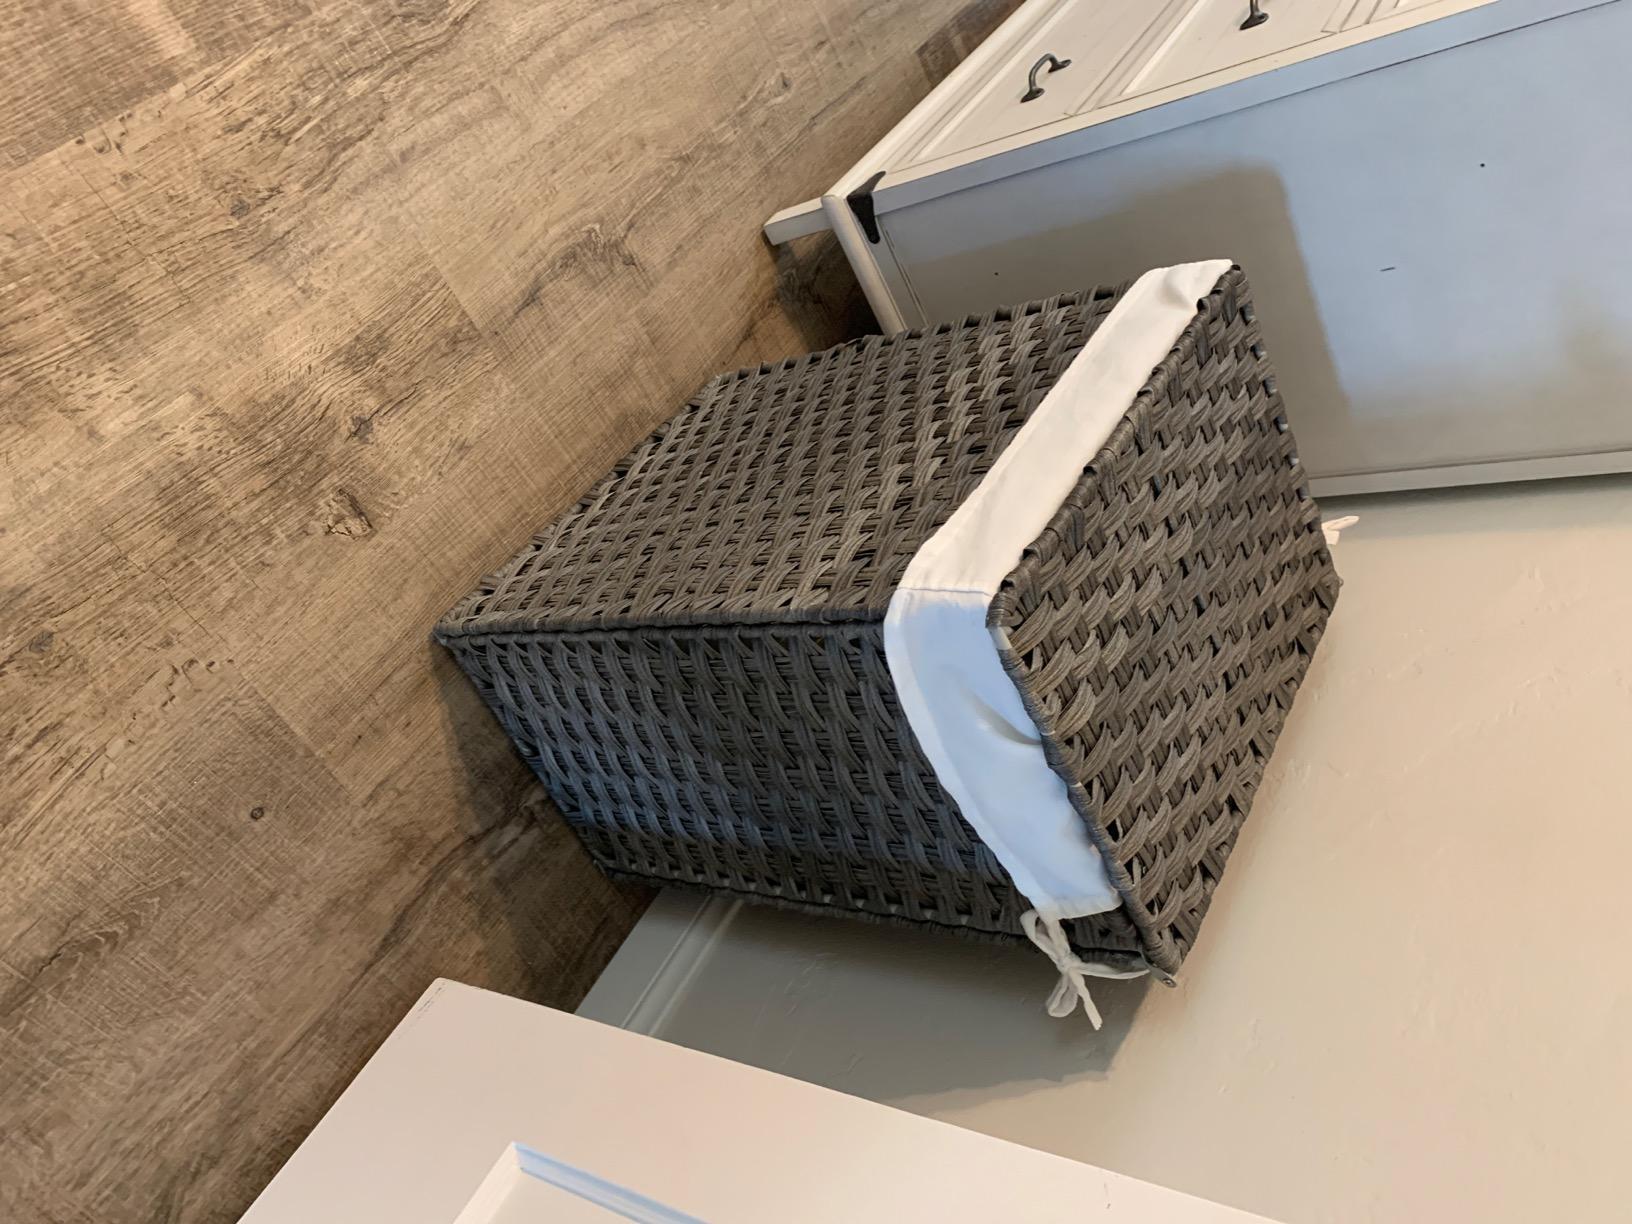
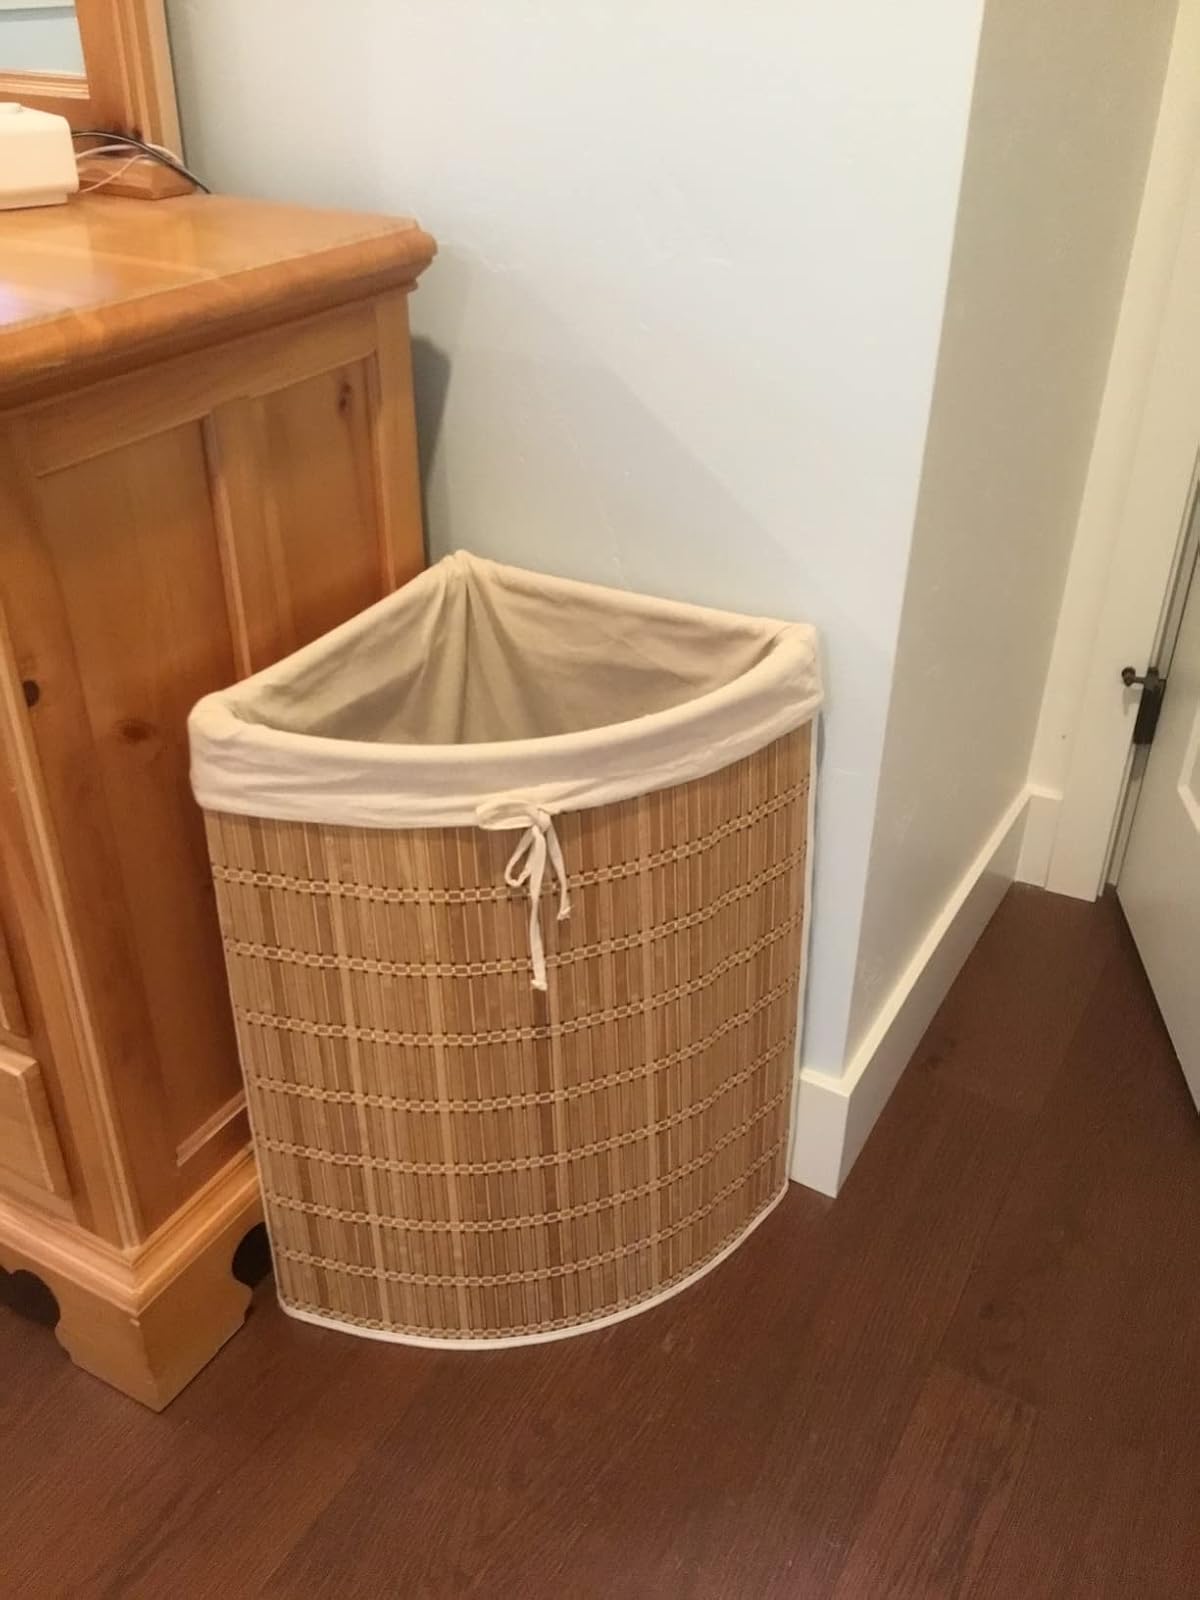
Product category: items_hamper
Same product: no